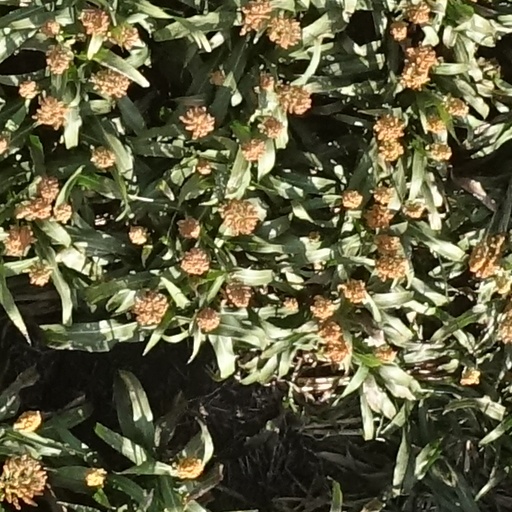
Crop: sorghum